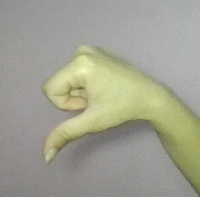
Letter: waw